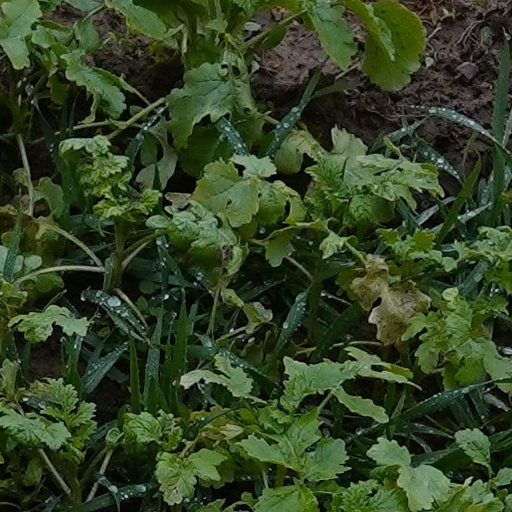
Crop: wheat